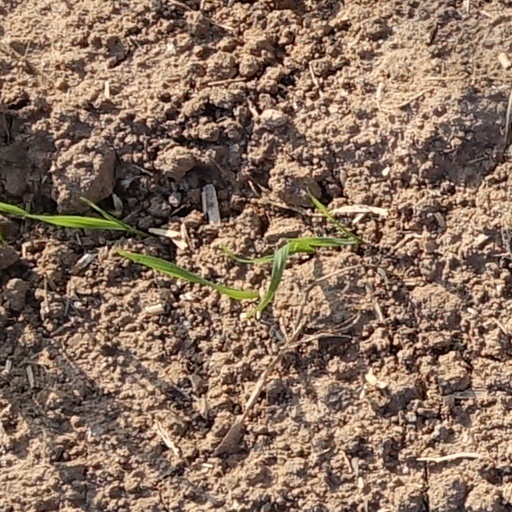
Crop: wheat